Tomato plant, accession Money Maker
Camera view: tilt-top (135 deg); turntable rotation: 270 degrees
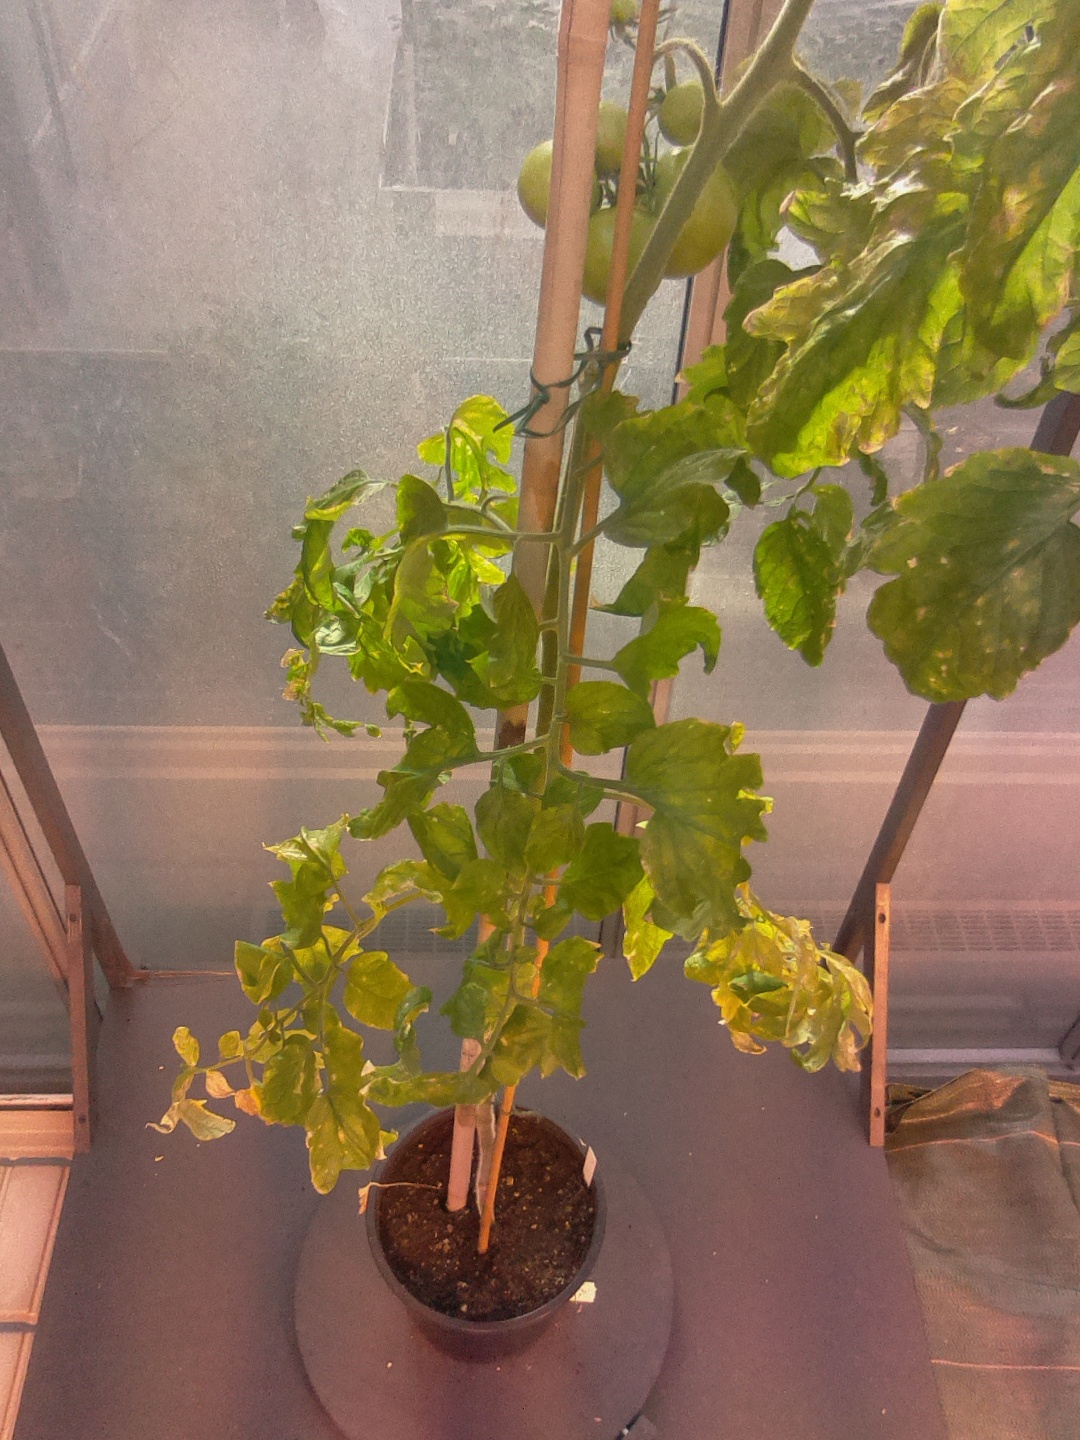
BBCH growth stage 78: 80% -90% of final fruit size